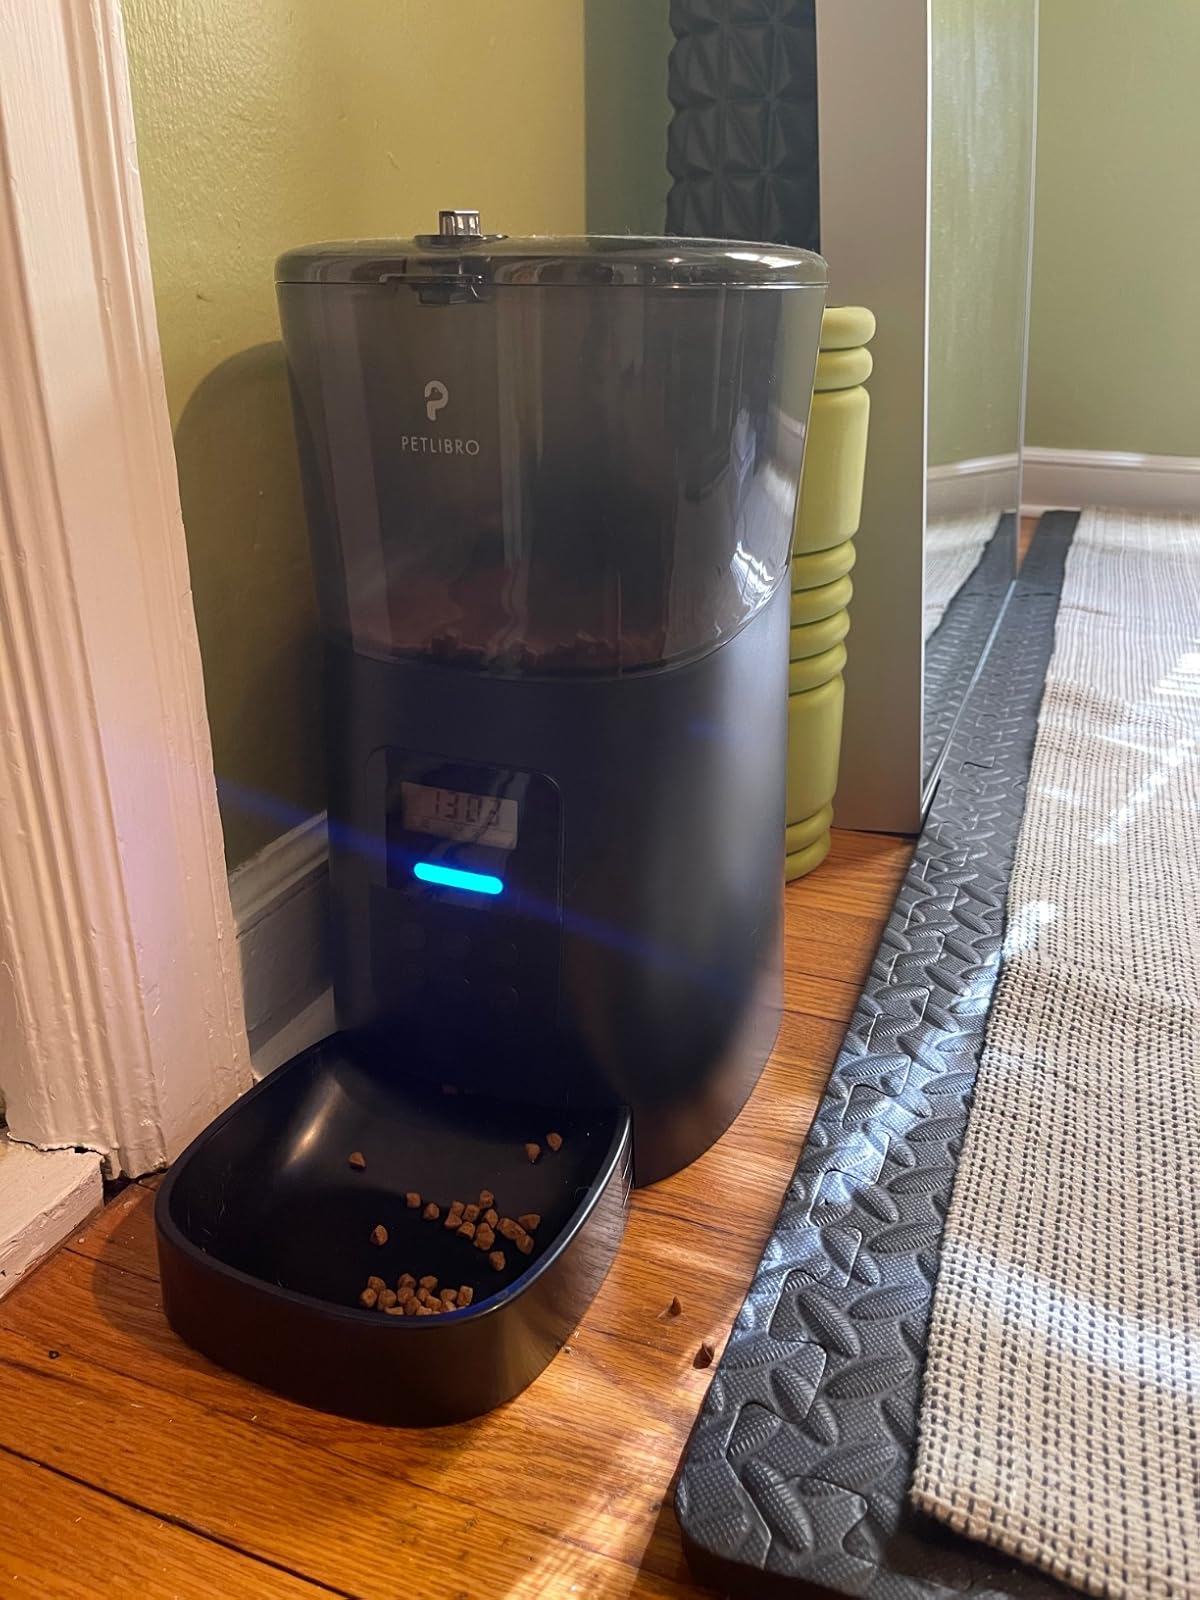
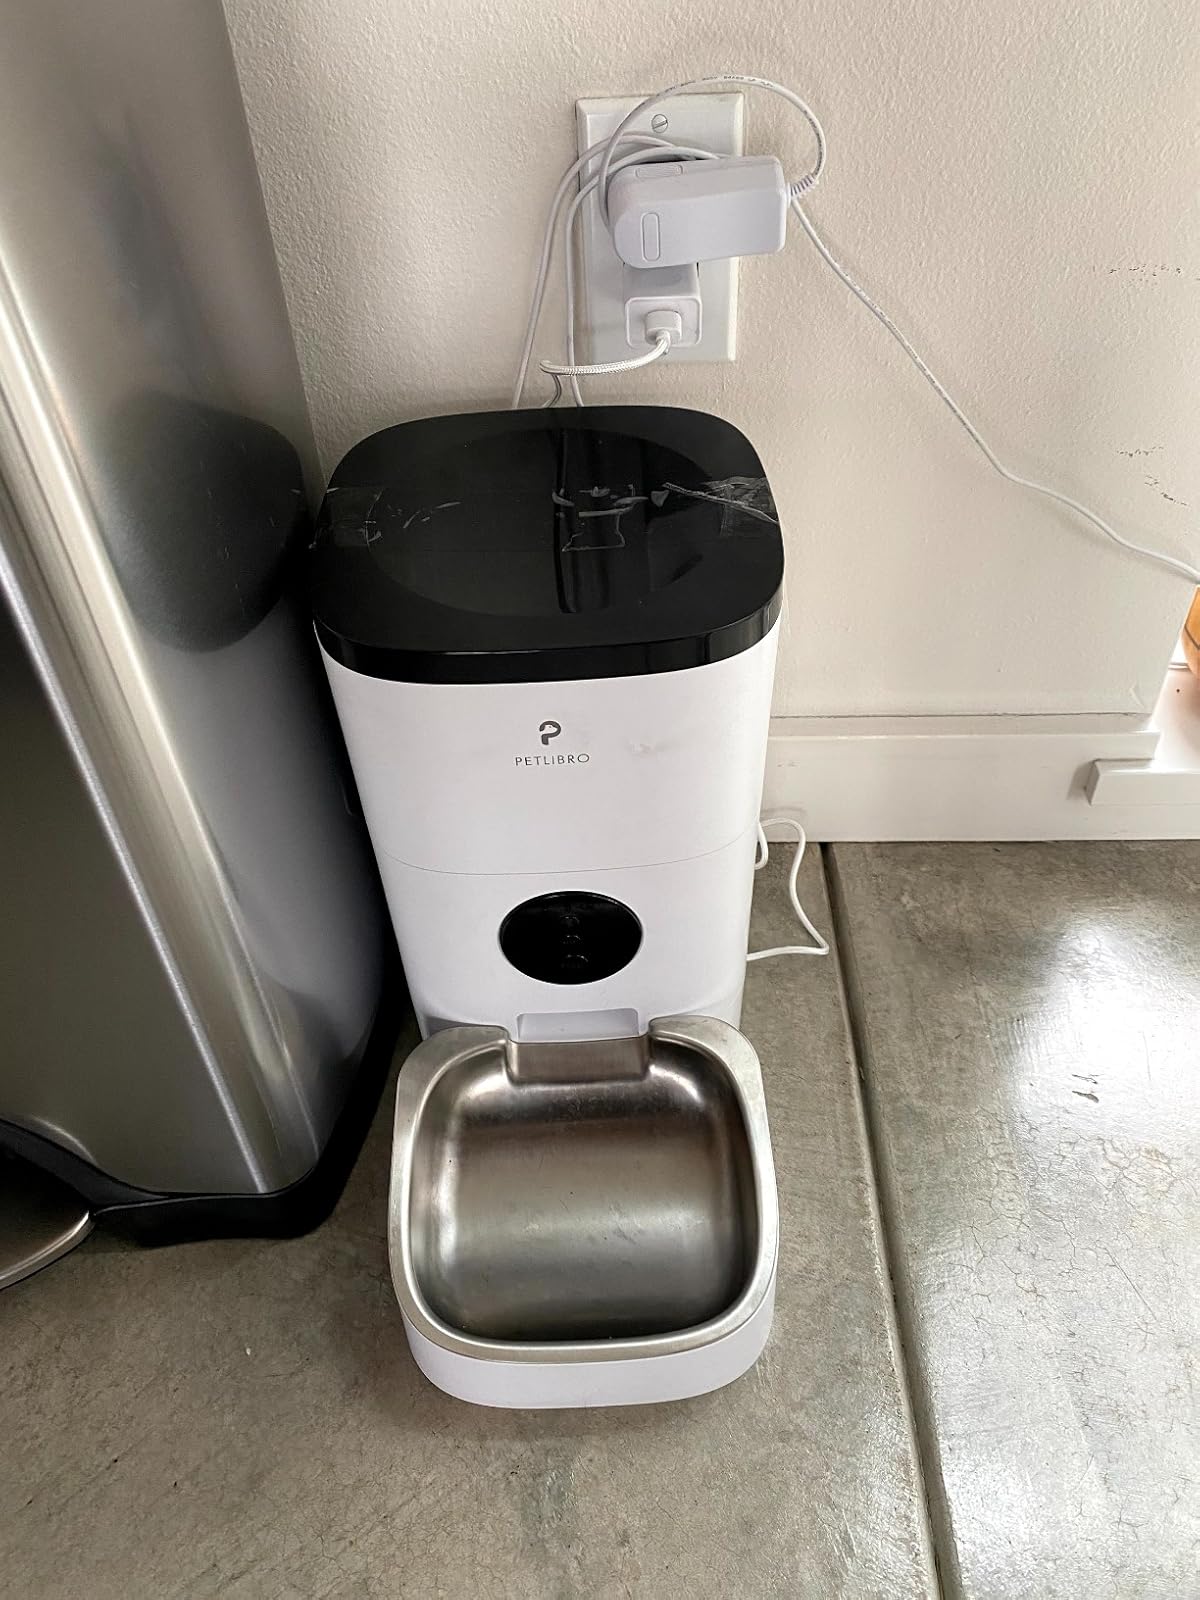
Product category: items_feeder
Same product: no